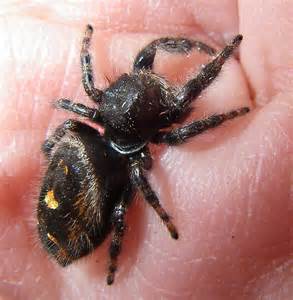
Label: spider